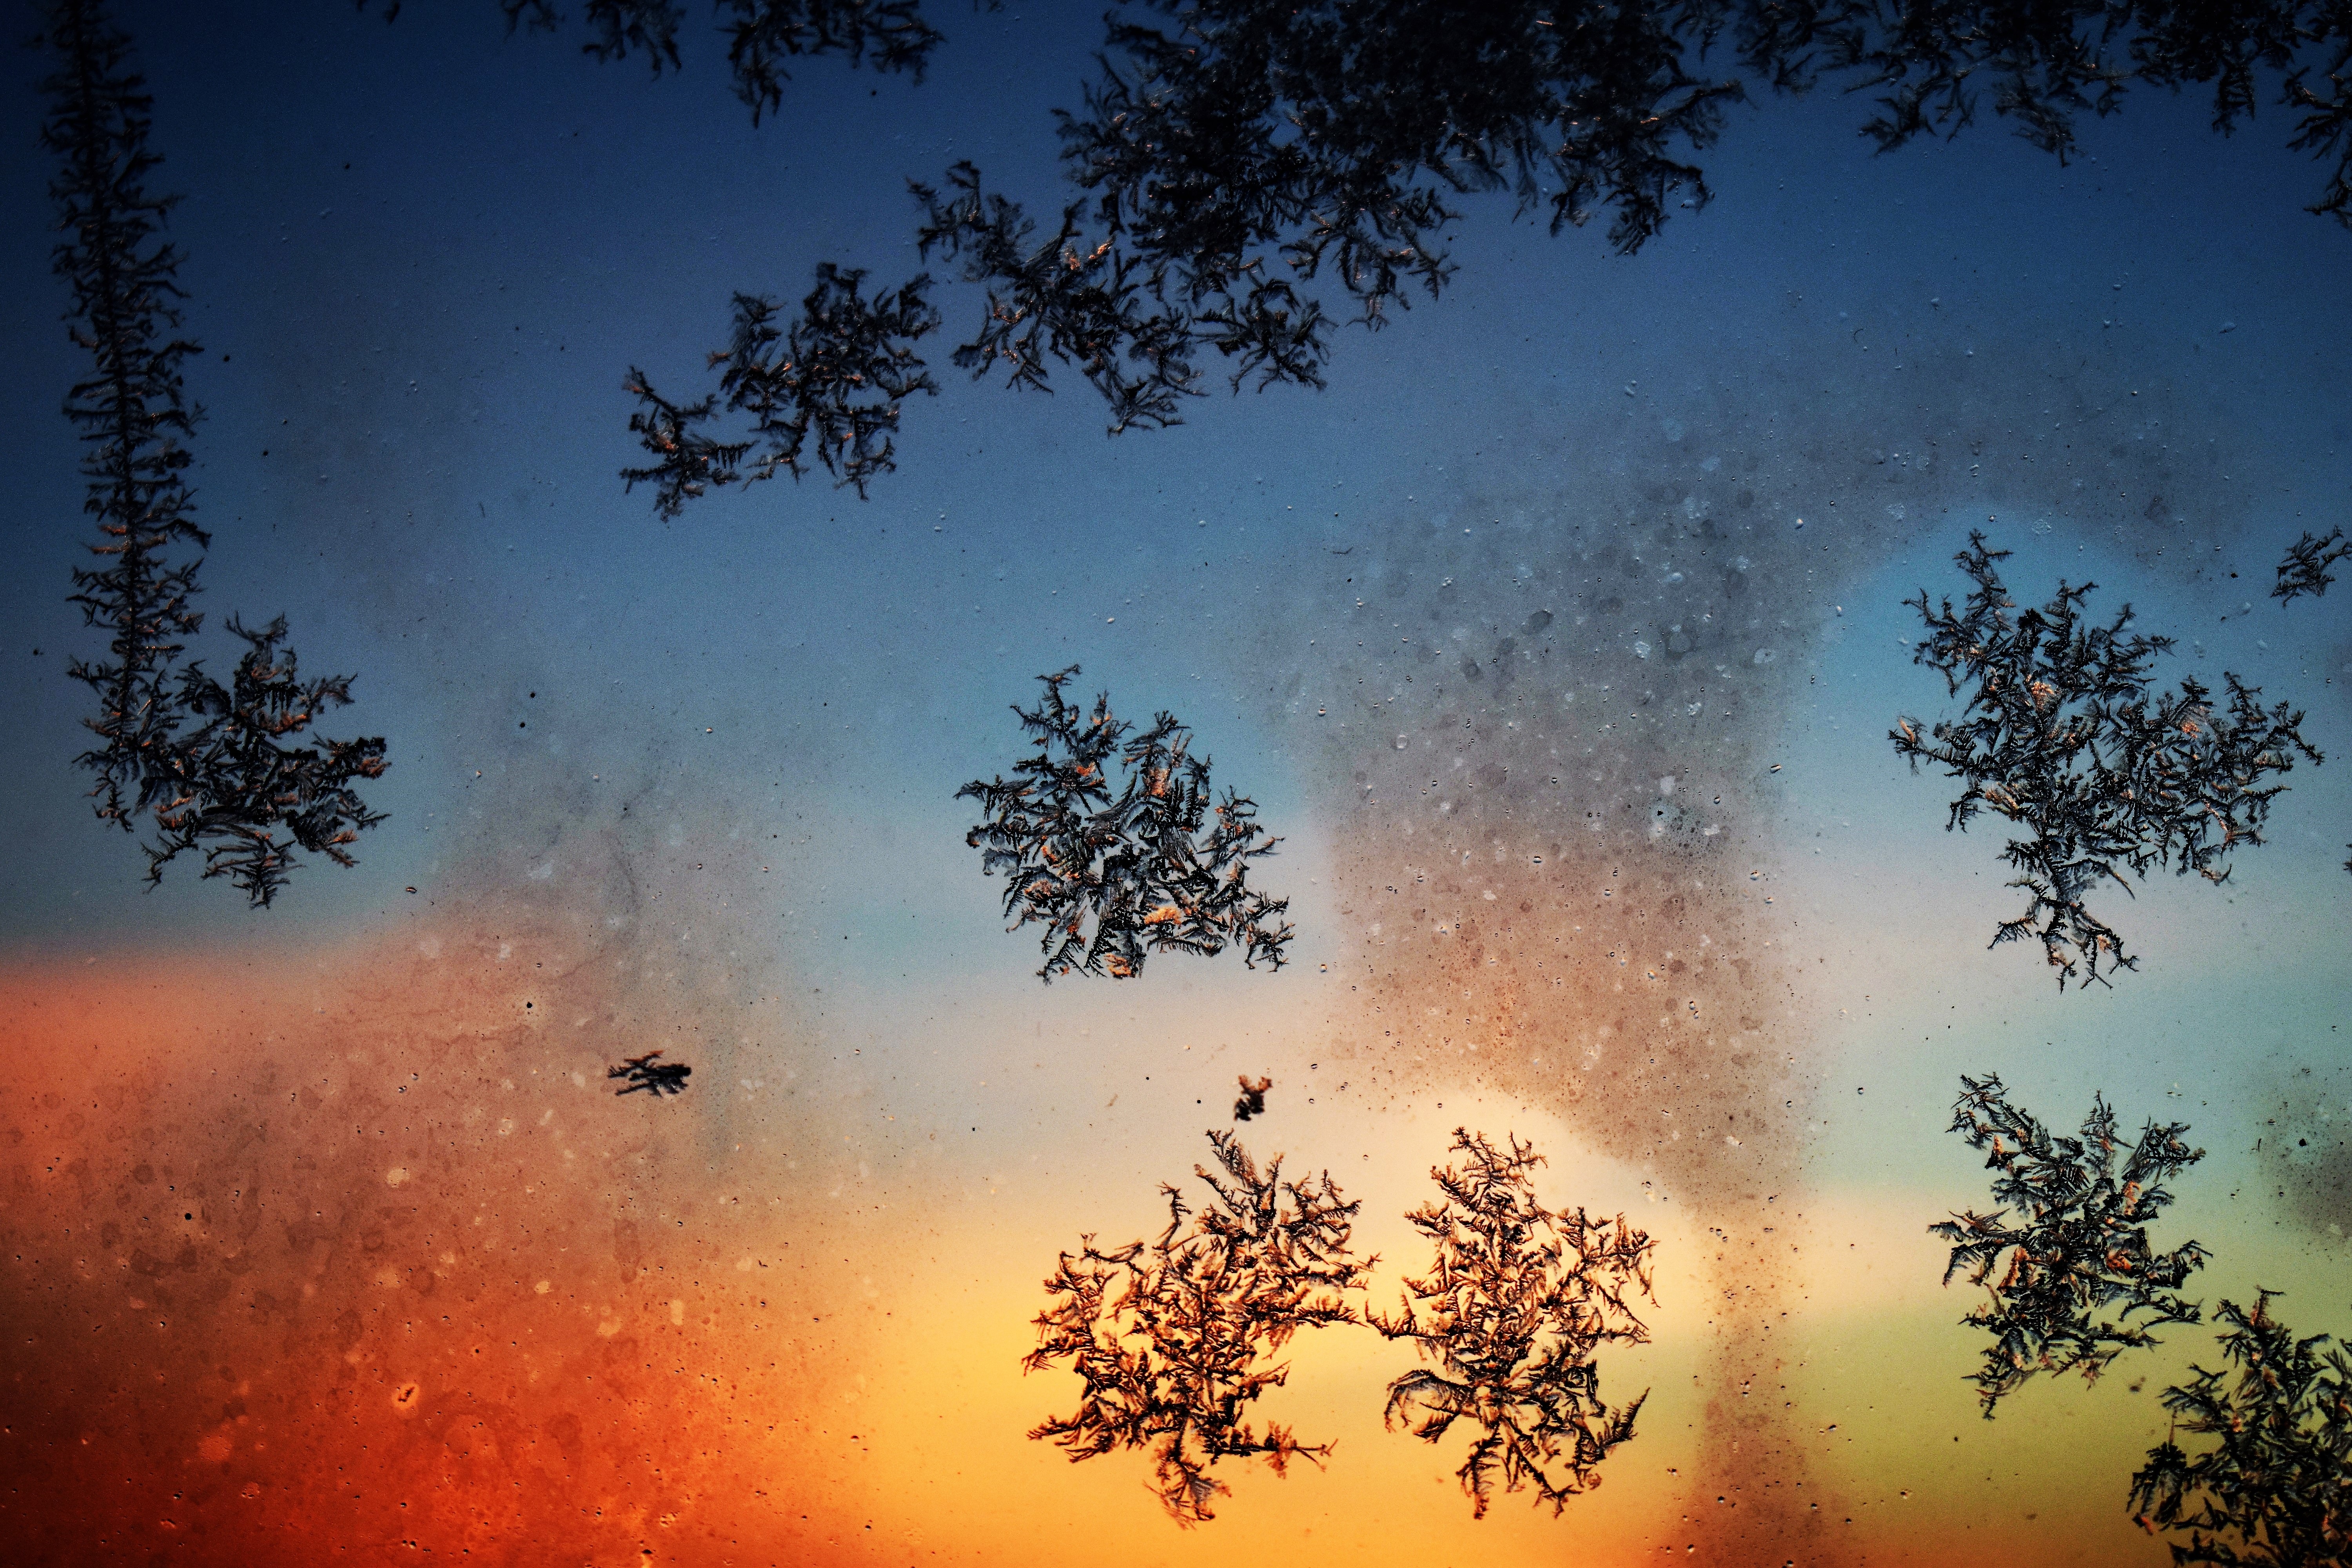
tree, nature, forest, branch, cold, winter, structure, plant, sky, fog, sunrise, sunset, mist, night, sunlight, morning, leaf, flower, glass, frost, dawn, atmosphere, dusk, ice, evening, autumn, weather, frozen, iced, winter dream, winter magic, crystallization, eiskristalle, crystals, hardest, ice pattern, atmospheric phenomenon, woody plant